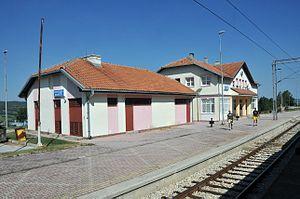
Čajetina est une ville et une municipalité situées à l’ouest de la Serbie dans le district de Zlatibor. Au recensement de 2011, la ville comptait 3 342 habitants et la municipalité dont elle est le centre 14 726.
Branešci est un village de Serbie situé dans la municipalité de Čajetina, district de Zlatibor. Au recensement de 2011, il comptait 730 habitants.